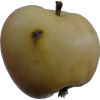
Label: Apple 14